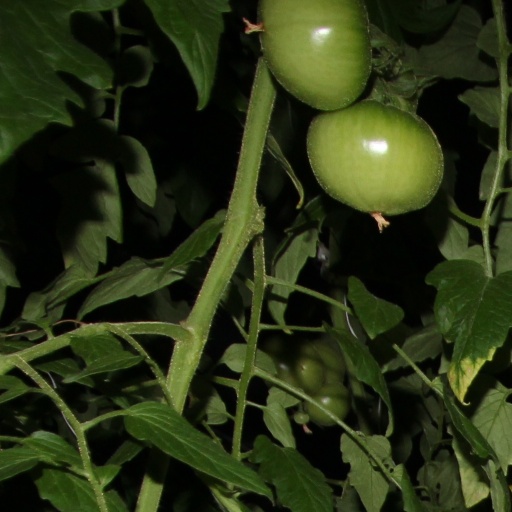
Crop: tomato